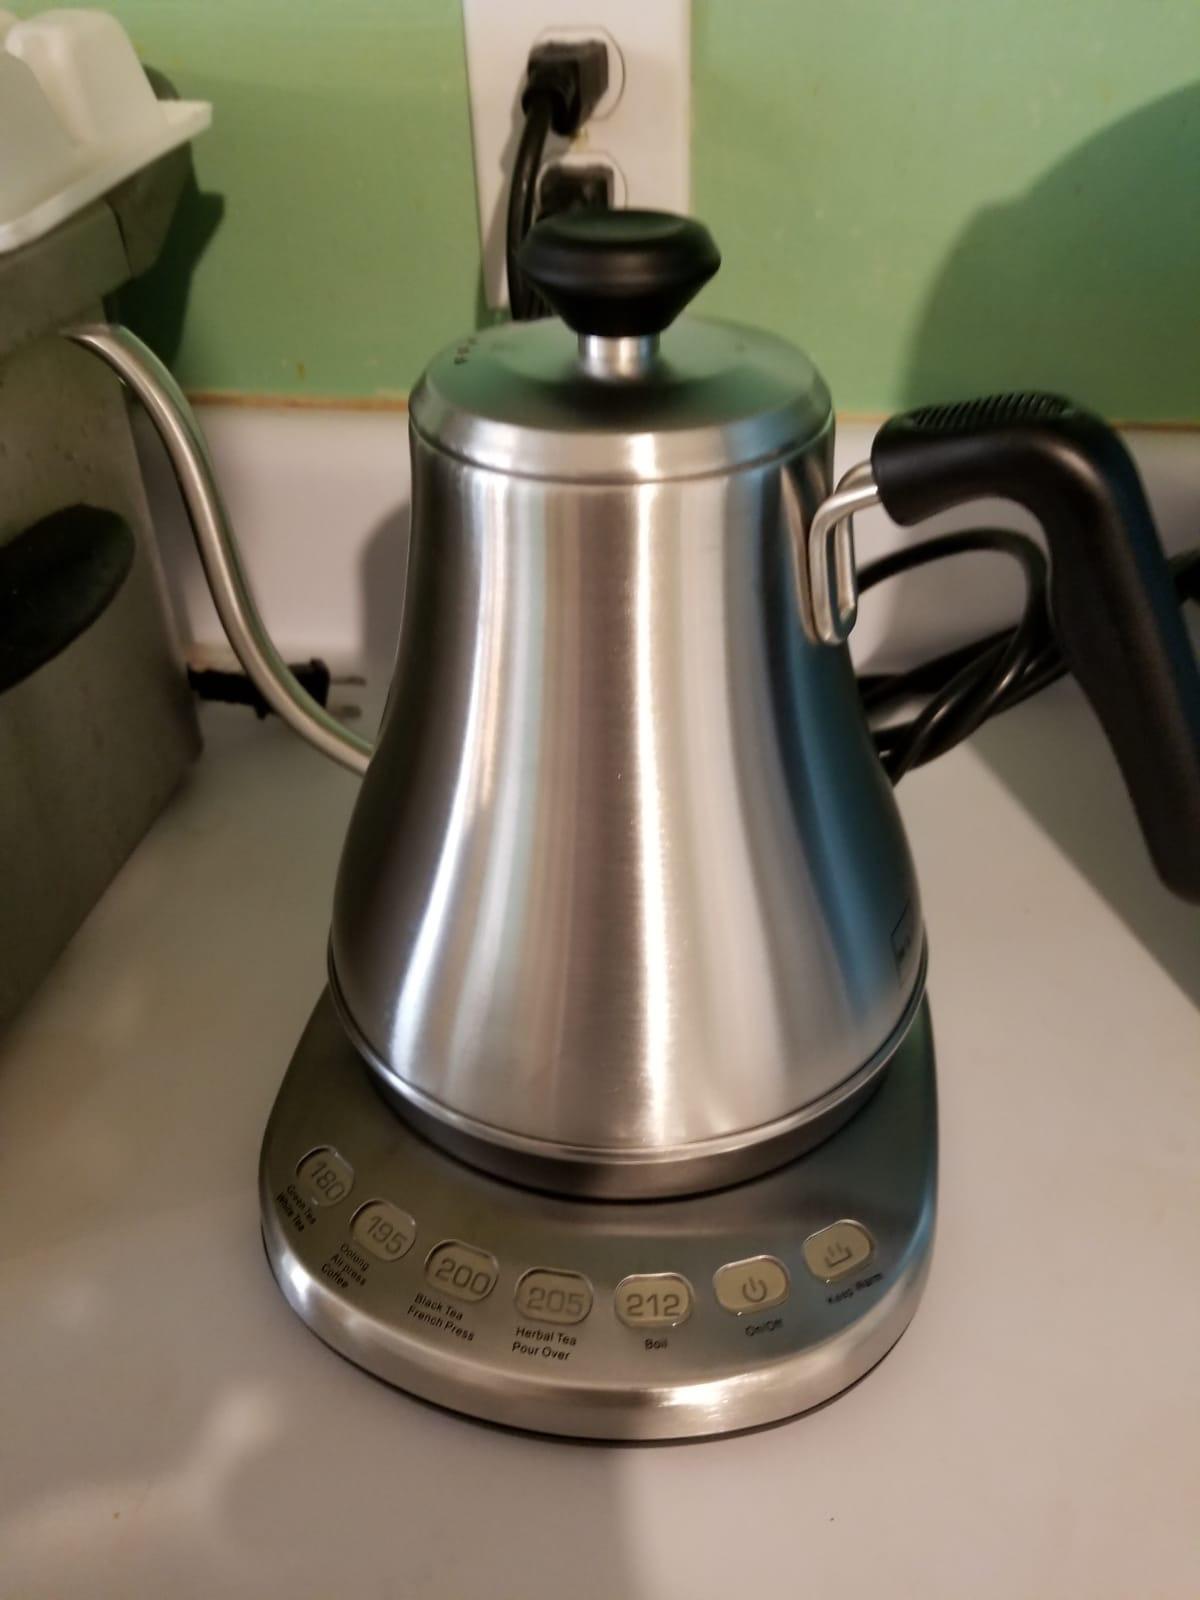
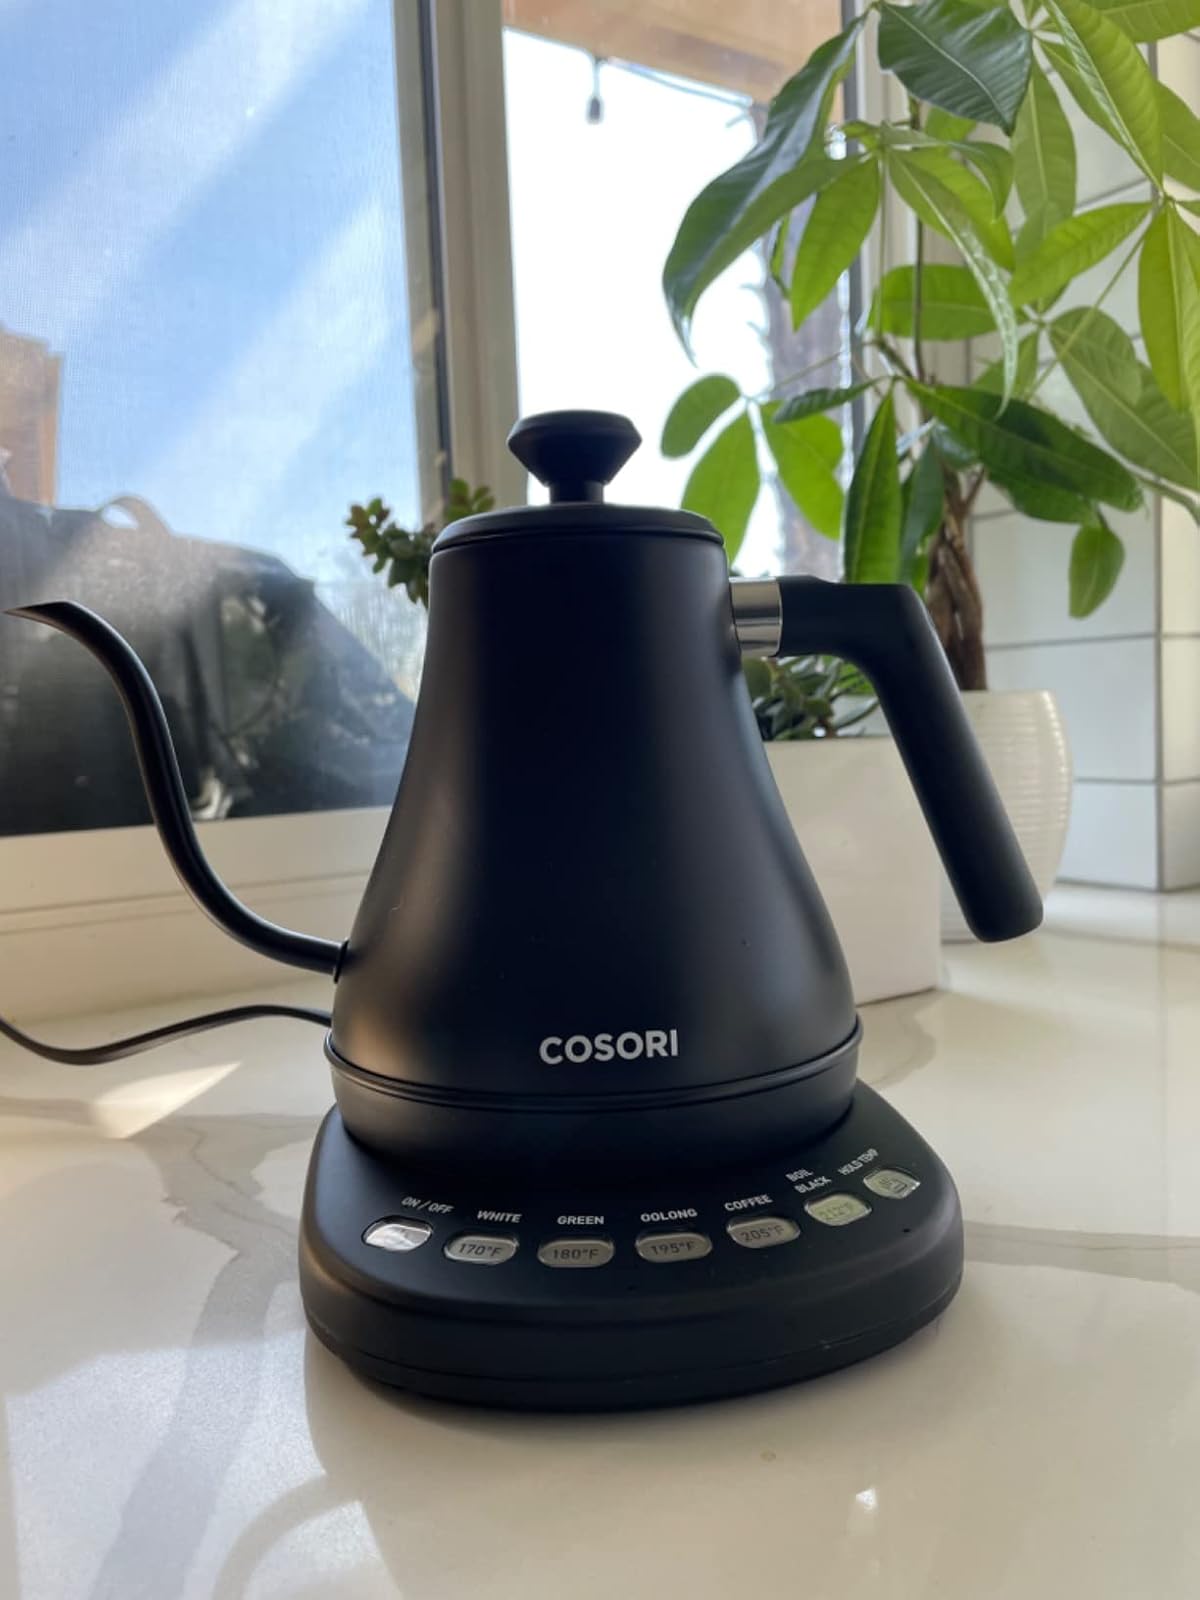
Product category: items_kettle
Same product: no